Florida State Road 40

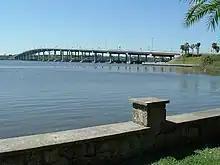
SR 40 crossing the Halifax River on the Granada Bridge

East of I-95 and CR 4009, the road curves northeast again as it runs along residential areas along the Tomoka River, until it curves east before crossing over a bridge over one of its tributaries, just west of the intersection of SR 5A (North and South Nova Road). The road makes one last left curve at Old Tomoka Avenue before approaching the grade crossing of the Florida East Coast Railroad main line, and then intersects with US 1 (North and South Yonge Street). The route continues, but the divider ends as SR 40 comes in close proximity to Ormond Beach City Hall on the southwest corner of Granada Boulevard and Beach Street (CR 4011). From there, SR 40 overlaps the Ormond Scenic Loop and Trail, where the divider begins again on the Granada Bridge over the Halifax River, and immediately intersects John Anderson Drive (CR 2803), where one leg of the scenic route heads north and West Granada Boulevard becomes East Granda Boulevard, before finally terminating at SR A1A. The other leg of the Ormond Beach Scenic Loop heads north on SR A1A. Despite the fact that SR 40 terminates at SR A1A, East Granada Boulevard continues as a beach access road.